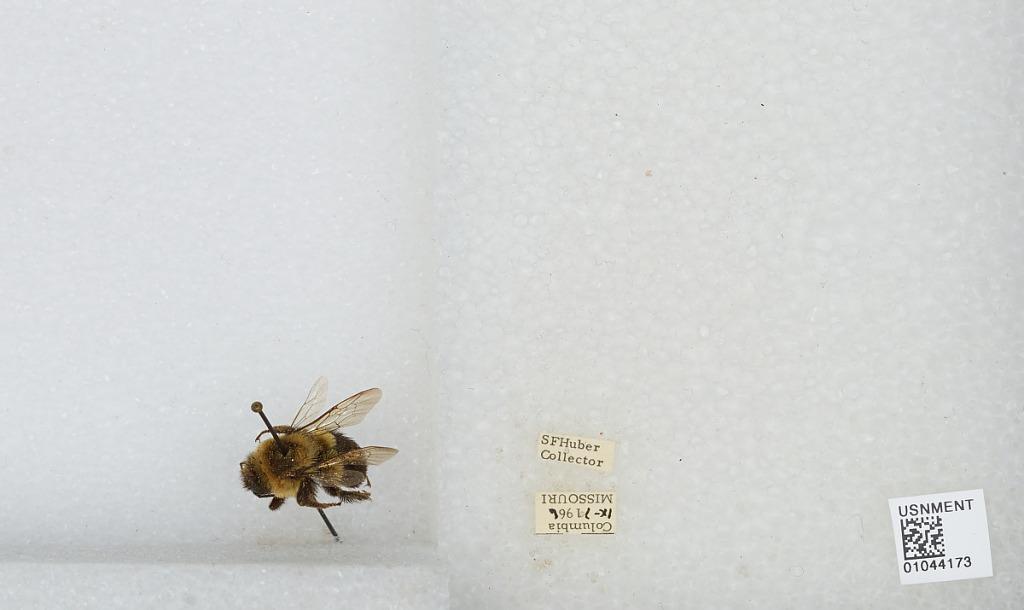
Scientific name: Bombus sp.
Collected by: S. Huber
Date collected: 1966-9-7
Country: United States
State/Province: Missouri
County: Boone
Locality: Columbia
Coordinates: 38.9514, -92.3283